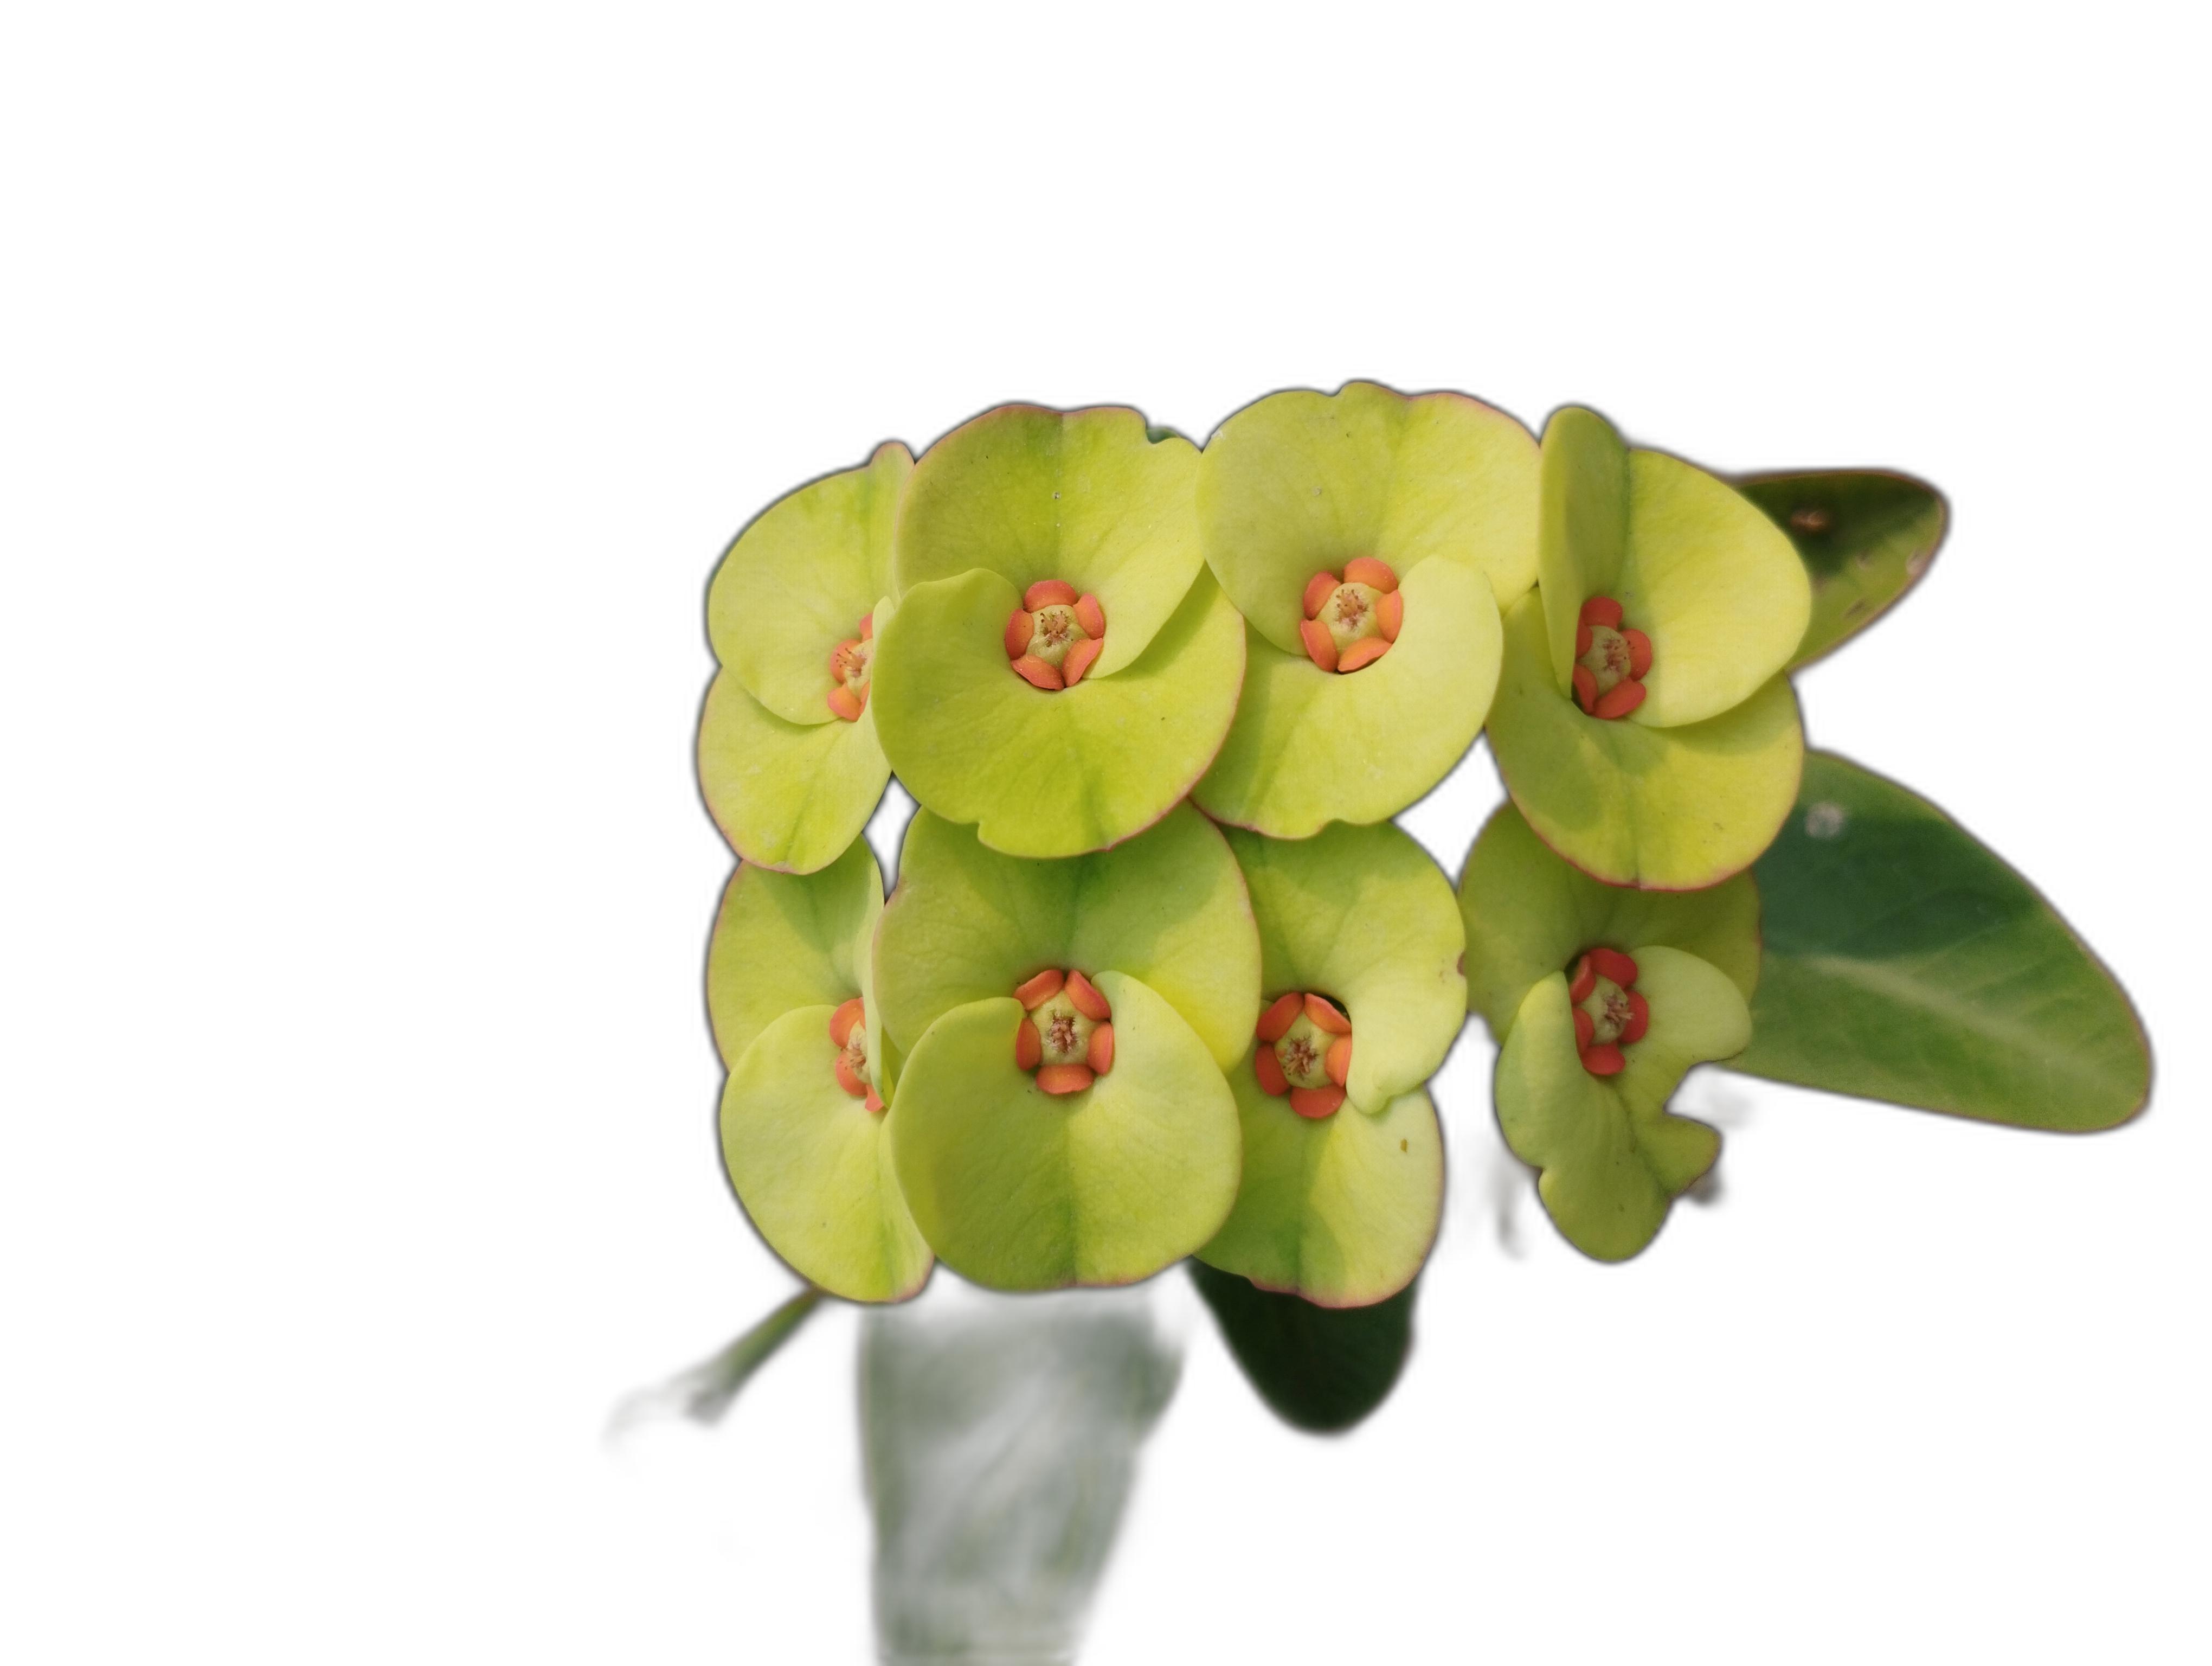
Label: Crown of thorns